Shane Balkowitsch

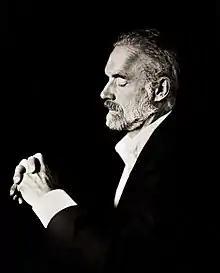
"A Lifetime of Contemplation" with Dr. Jordan B. Peterson. A Wet Plate Collodion by Shane Balkowitsch

"Liberty Trudges Through Injustice", is a wet plate image created by Balkowitsch resulting from a collaboration event that took place in Bismarck, North Dakota on July 21, 2018. The collaboration was directed by Balkowitsch and inspired by the painting Liberty Leading the People by Eugène Delacroix.